Gajanan Raikar

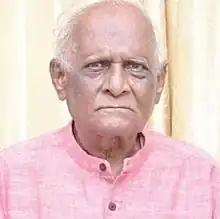
Portrait of Raikar

Gajanan Gopinath Raikar (27 May 1935 – 24 September 2021) was an Indian politician, poet, writer, educator, journalist and freedom fighter from Goa. He was a former member of the Goa Legislative Assembly, representing the Ponda Assembly constituency from 1963 to 1967.